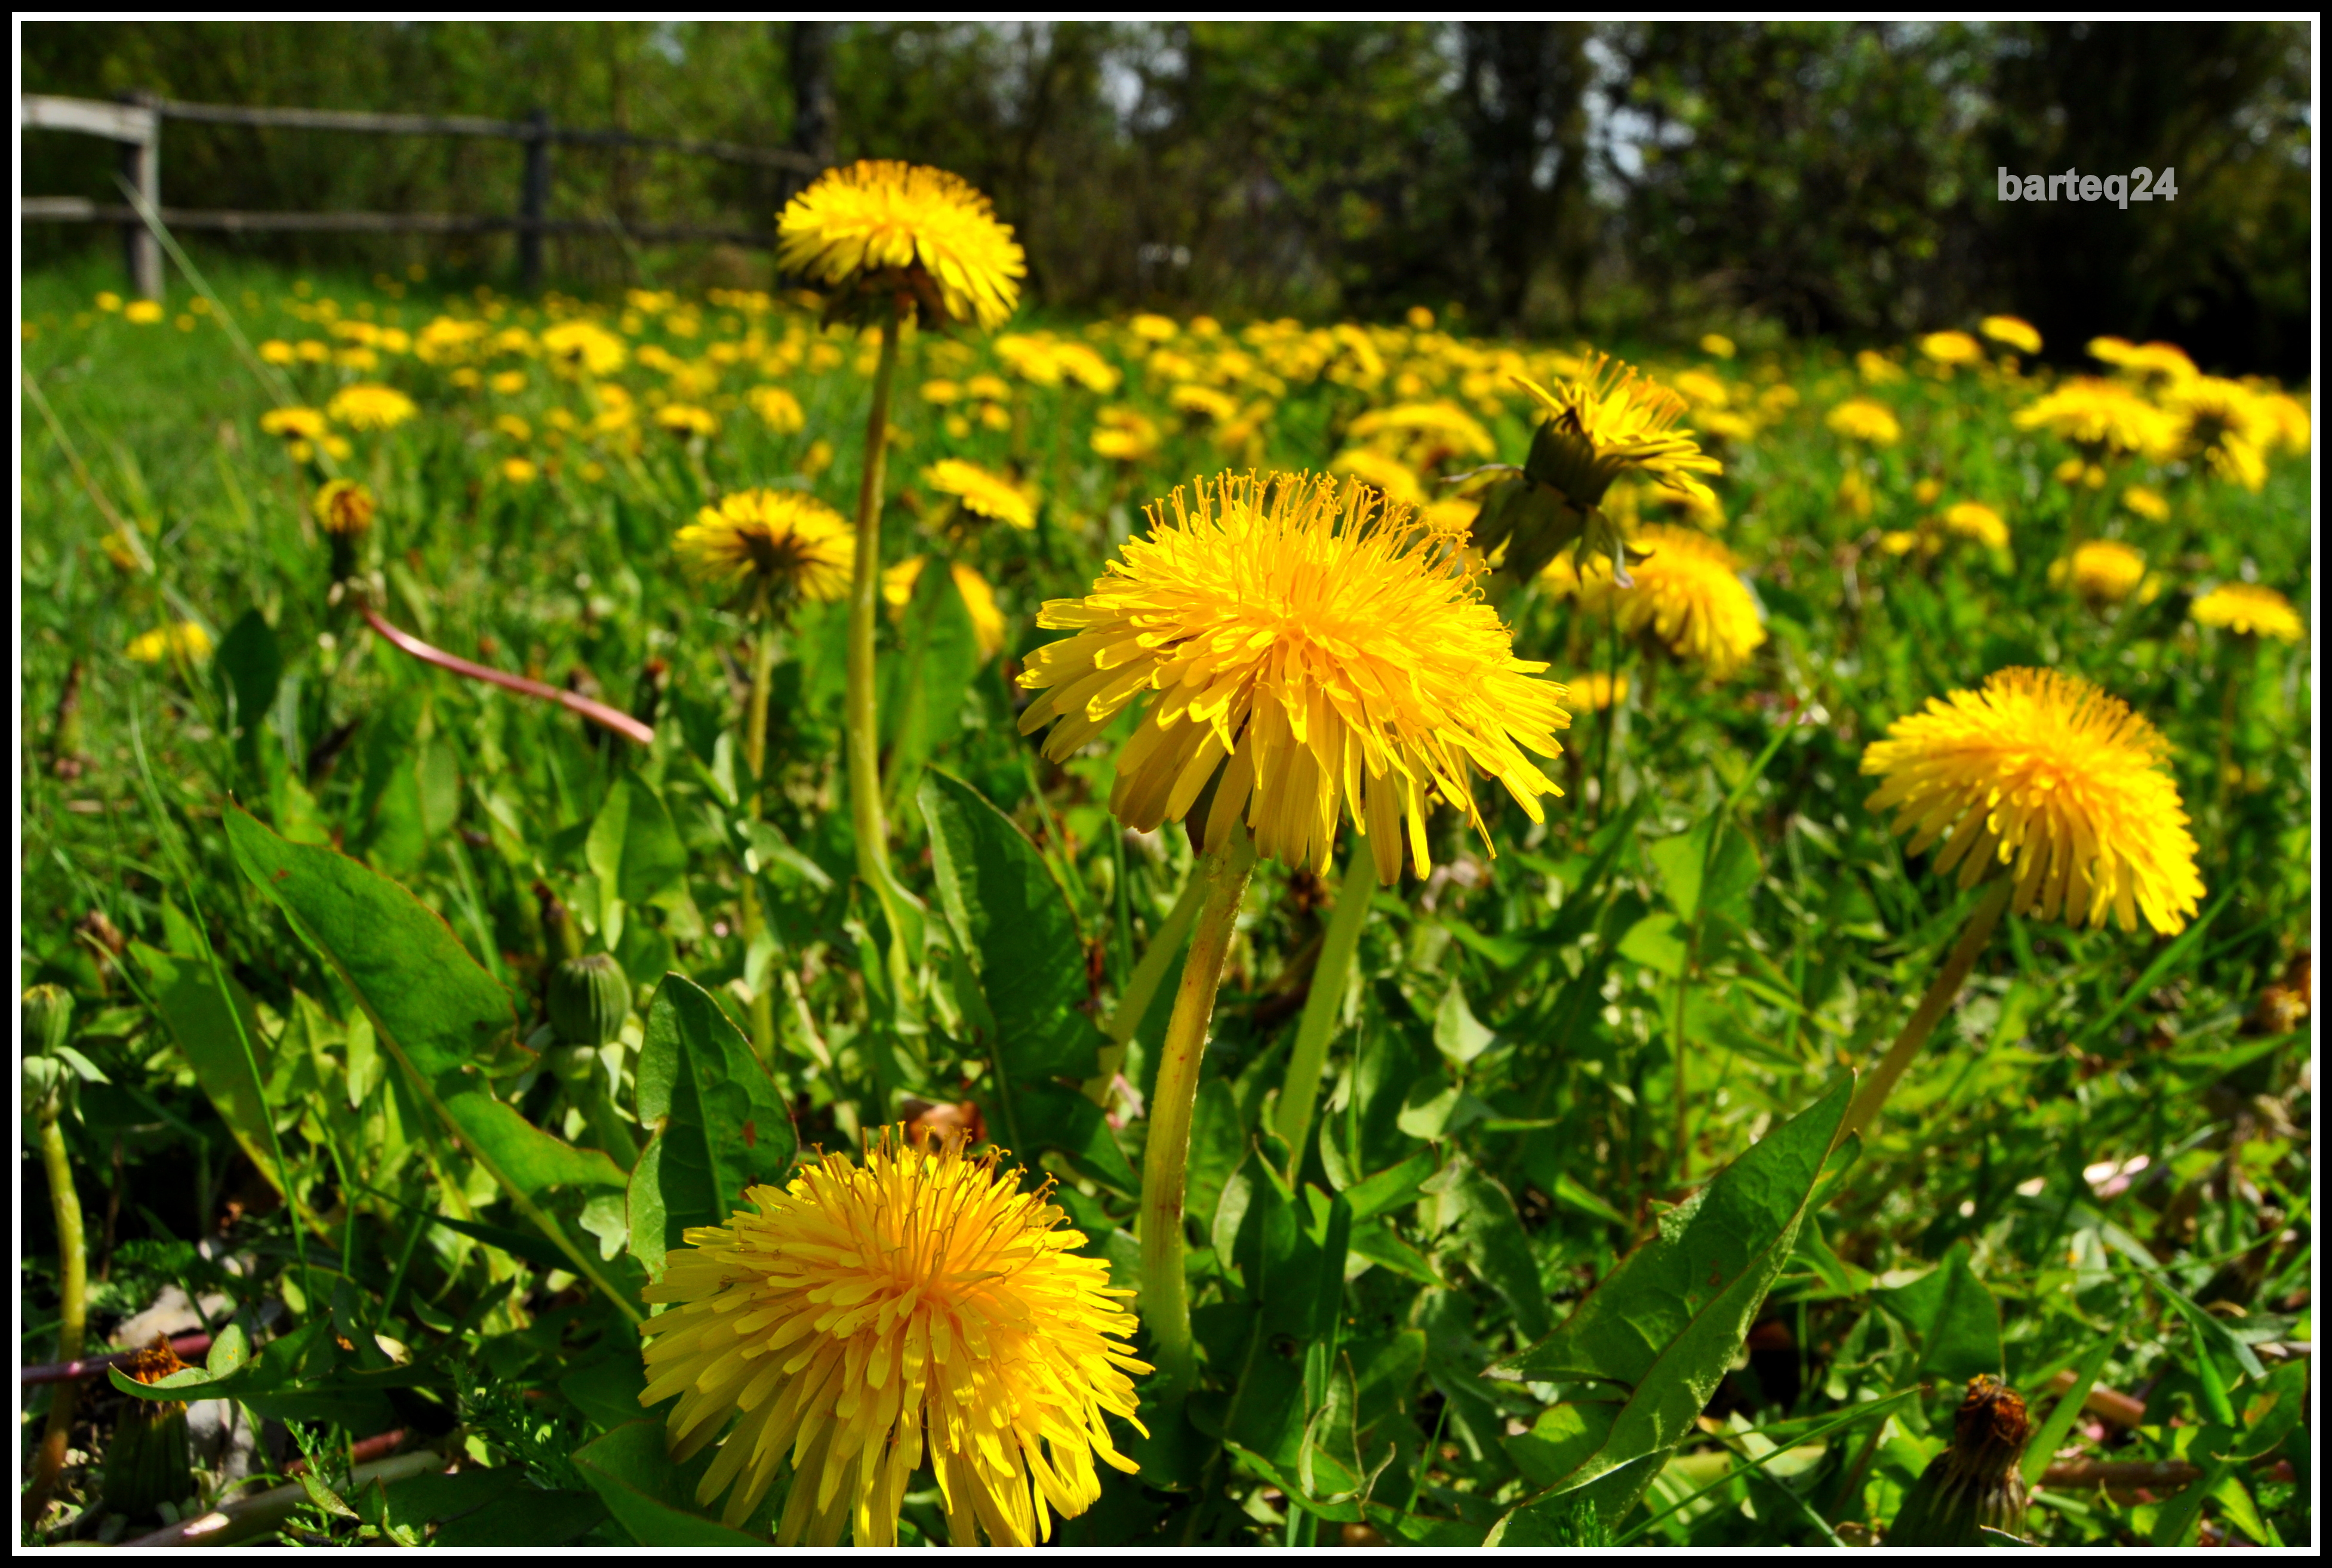
plant, field, meadow, dandelion, prairie, flower, herb, botany, flora, wildflower, coneflower, flowering plant, daisy family, annual plant, land plant, chamaemelum nobile, blanket flowers